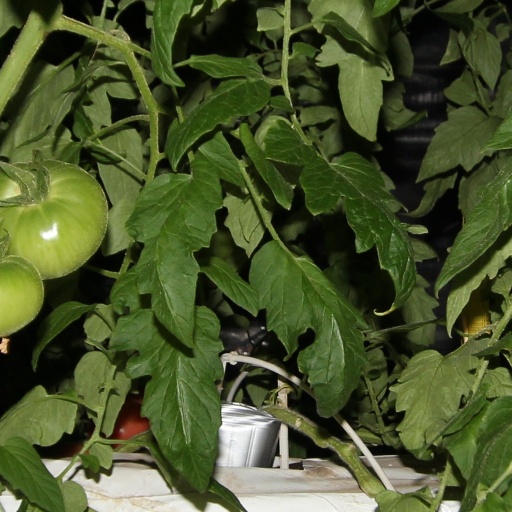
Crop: tomato